Málaga

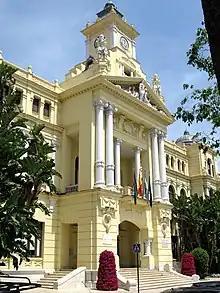
Málaga City Hall

Málaga is located in the south of the Iberian Peninsula, on the Costa del Sol ("Coast of the Sun") on the northern side of the Alboran Sea (the westernmost portion of the Mediterranean Sea). It lies about east of the Strait of Gibraltar and about east of Tarifa (the southernmost point of continental Europe) and about to the north of Africa.